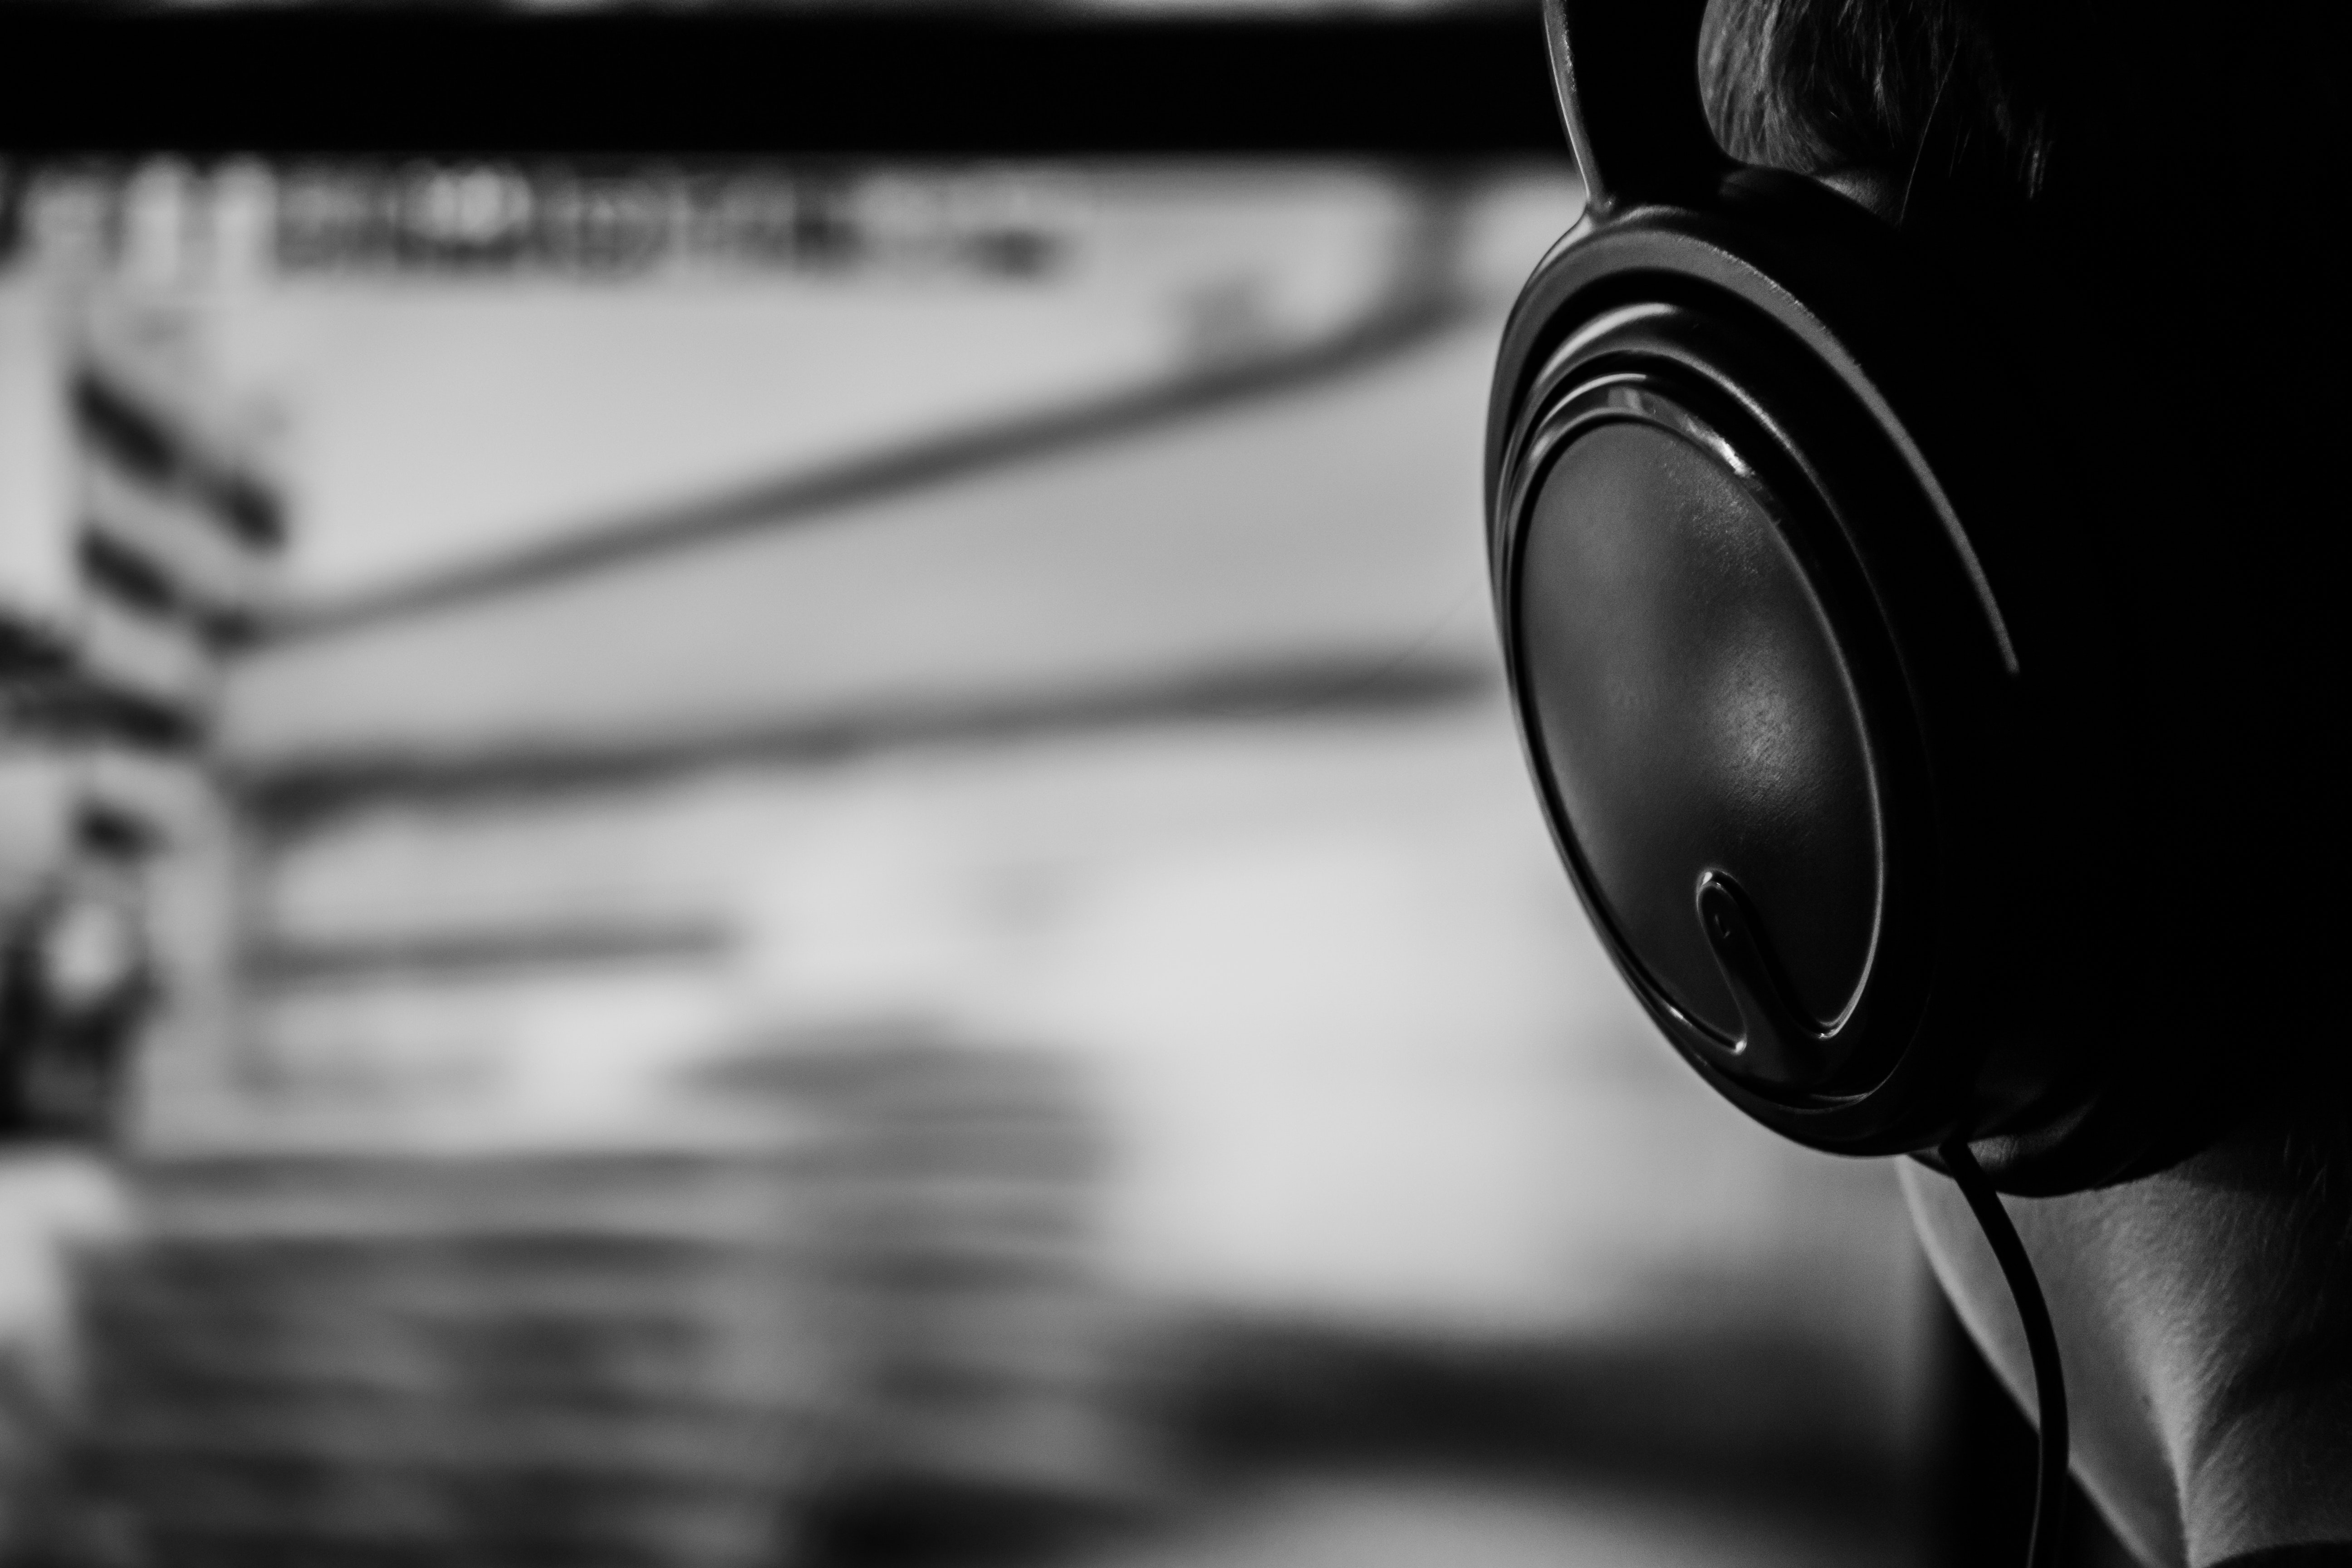
black, white, photograph, monochrome, audio equipment, black and white, photography, headphones, monochrome photography, close up, technology, still life photography, electronic device, electronics, stock photography, style, flash photography, gadget, headset